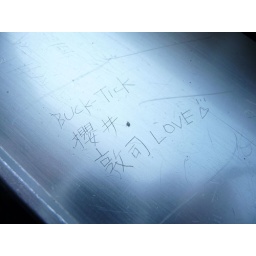
Buck-TickSakurai Atsushi Lovesomeone &amp;quot;wrote&amp;quot; that below one of the windows of the train to Shimonoseki